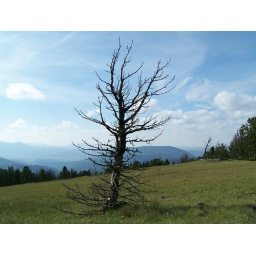
Lonely tree in a field